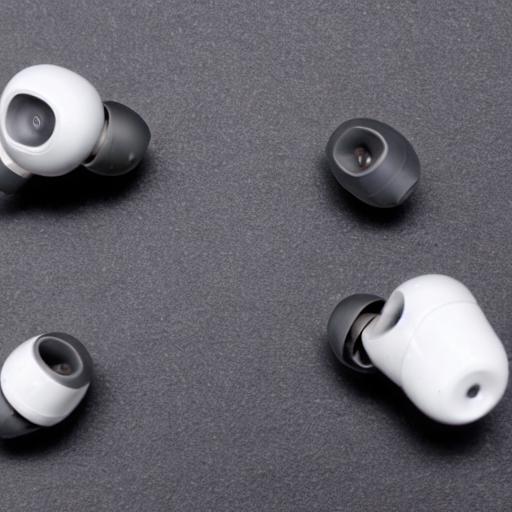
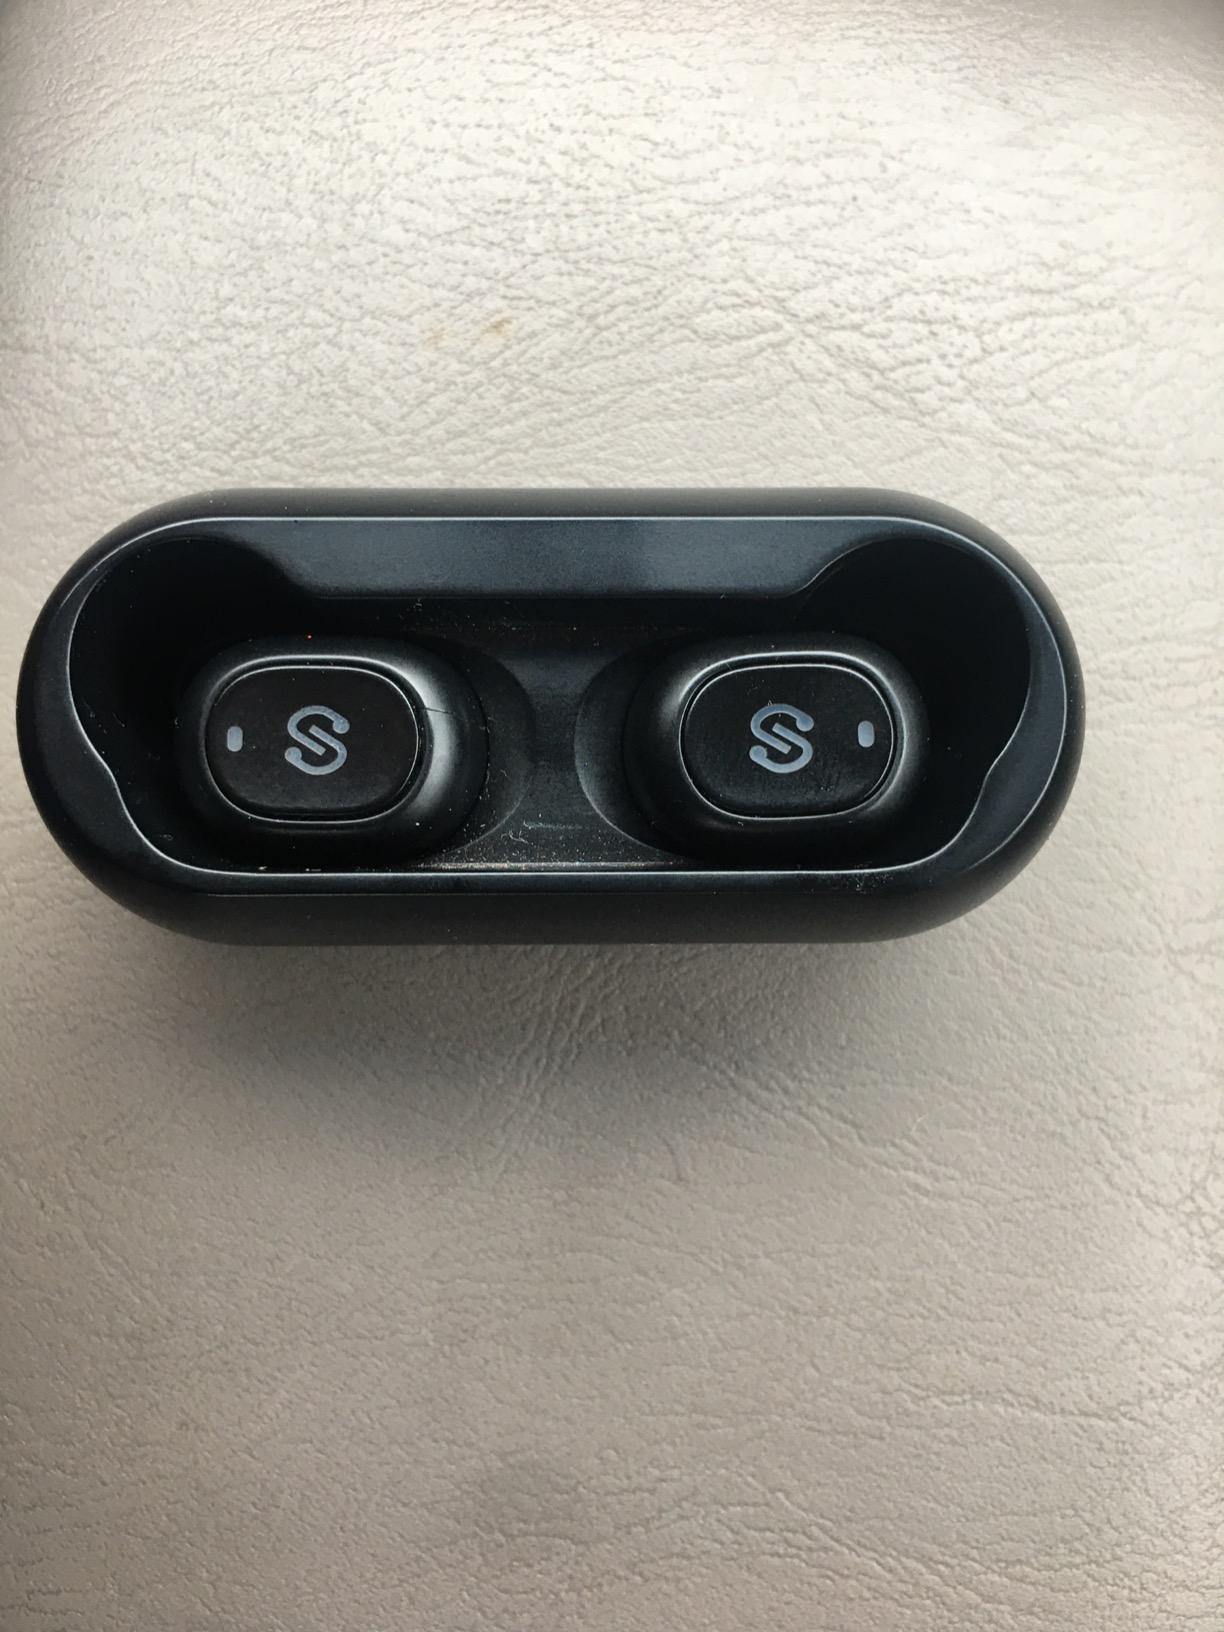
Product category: earbuds
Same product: no